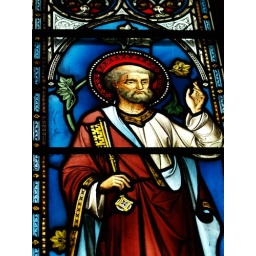
Love the blue in this detail from a stained glass window in St Mary's Episcopal Cathedral, Glasgow